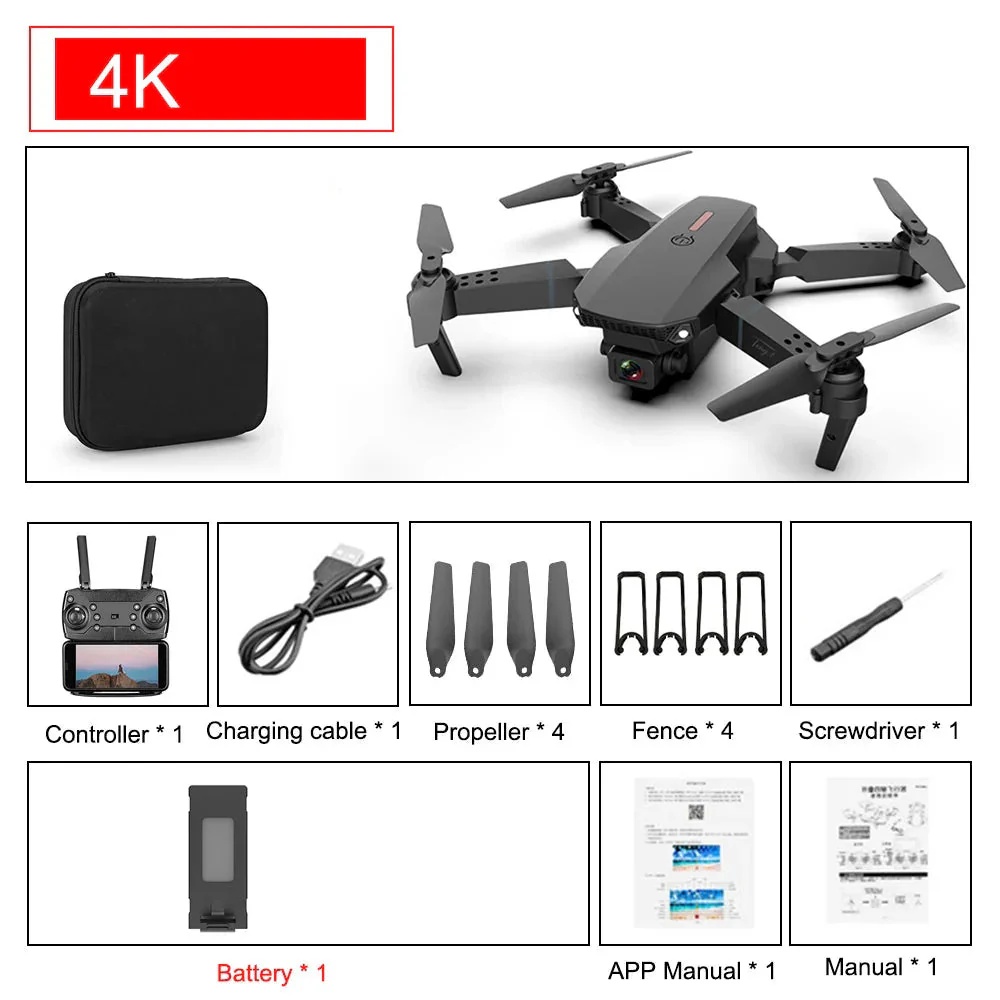
E88 Pro Foldable Quadcopter Drone - WIFI FPV, HD 4K Camera, Altitude Hold
Take Flight with the E88 Pro Foldable Quadcopter Drone – Where Fun Meets Functionality! Elevate your adventures with the E88 Pro Foldable Quadcopter Drone , a perfect blend of performance, portability, and cutting-edge features. Equipped with an HD 4K camera, this drone lets you capture stunning aerial photos and videos, offering both experienced pilots and beginners an exceptional flying experience. Key Features: 📸 HD 4K Camera for Stunning Aerial Photography Capture breathtaking images and videos from above with a high-definition 4K camera. Choose between 1080P or 4K resolution to tailor your visuals to your creative needs. 🎥 Dual Camera Functionality Switch between two onboard cameras to gain multiple perspectives and dynamic filming angles, adding depth and creativity to your aerial shots. 📱 WIFI FPV (First Person View) Capabilities Connect the drone to your smartphone via the app for real-time video transmission. See the world from a bird's-eye view and capture the moment as it unfolds. 🚁 Advanced Flight Modes for Easy Operation With features like altitude hold, headless mode, and one-key return, piloting the E88 Pro is intuitive and stress-free. Whether you're a novice or a seasoned flyer, these modes offer enhanced stability and ease of control. 📍 Trajectory Flight Mode Draw a flight path on your phone’s screen, and the drone will automatically follow it. This feature adds an interactive element to your flying, making it more engaging and fun. 🔋 Extended Flight Time Fly longer with a 3.7V 1800mAh Lipo battery, providing up to 15 minutes of continuous flight. Explore the skies without frequent interruptions. ⚡ Fast Charging Recharge your battery in just 100 minutes, so you can quickly get back to capturing and exploring without long waits. 🎮 Comprehensive Control System Experience seamless maneuverability with 2.4GHz anti-interference technology and a 4-channel control system. Perform impressive 360° rolls and navigate in any direction effortlessly. Package Includes: 1 x E88 RC Quadcopter 1 x Transmitter 1 x 3.7V 1800mAh Lipo Battery 1 x USB Charging Cable 4 x Protection Covers 4 x Spare Blades Why You’ll Love It: The E88 Pro Foldable Quadcopter Drone offers an exhilarating way to see the world from above. Whether you're into aerial photography, seeking a thrilling hobby, or simply want to enjoy the freedom of flight, this drone provides high performance in a portable, user-friendly design. With advanced features and stable controls, flying has never been more accessible or fun—whether indoors or outdoors. Discover new heights with the E88 Pro Foldable Quadcopter Drone – your gateway to endless aerial adventures!
Brand: Mi tienda
Category: Toys & Games > Toys > Flying Toys > Drones